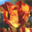
Label: tulip